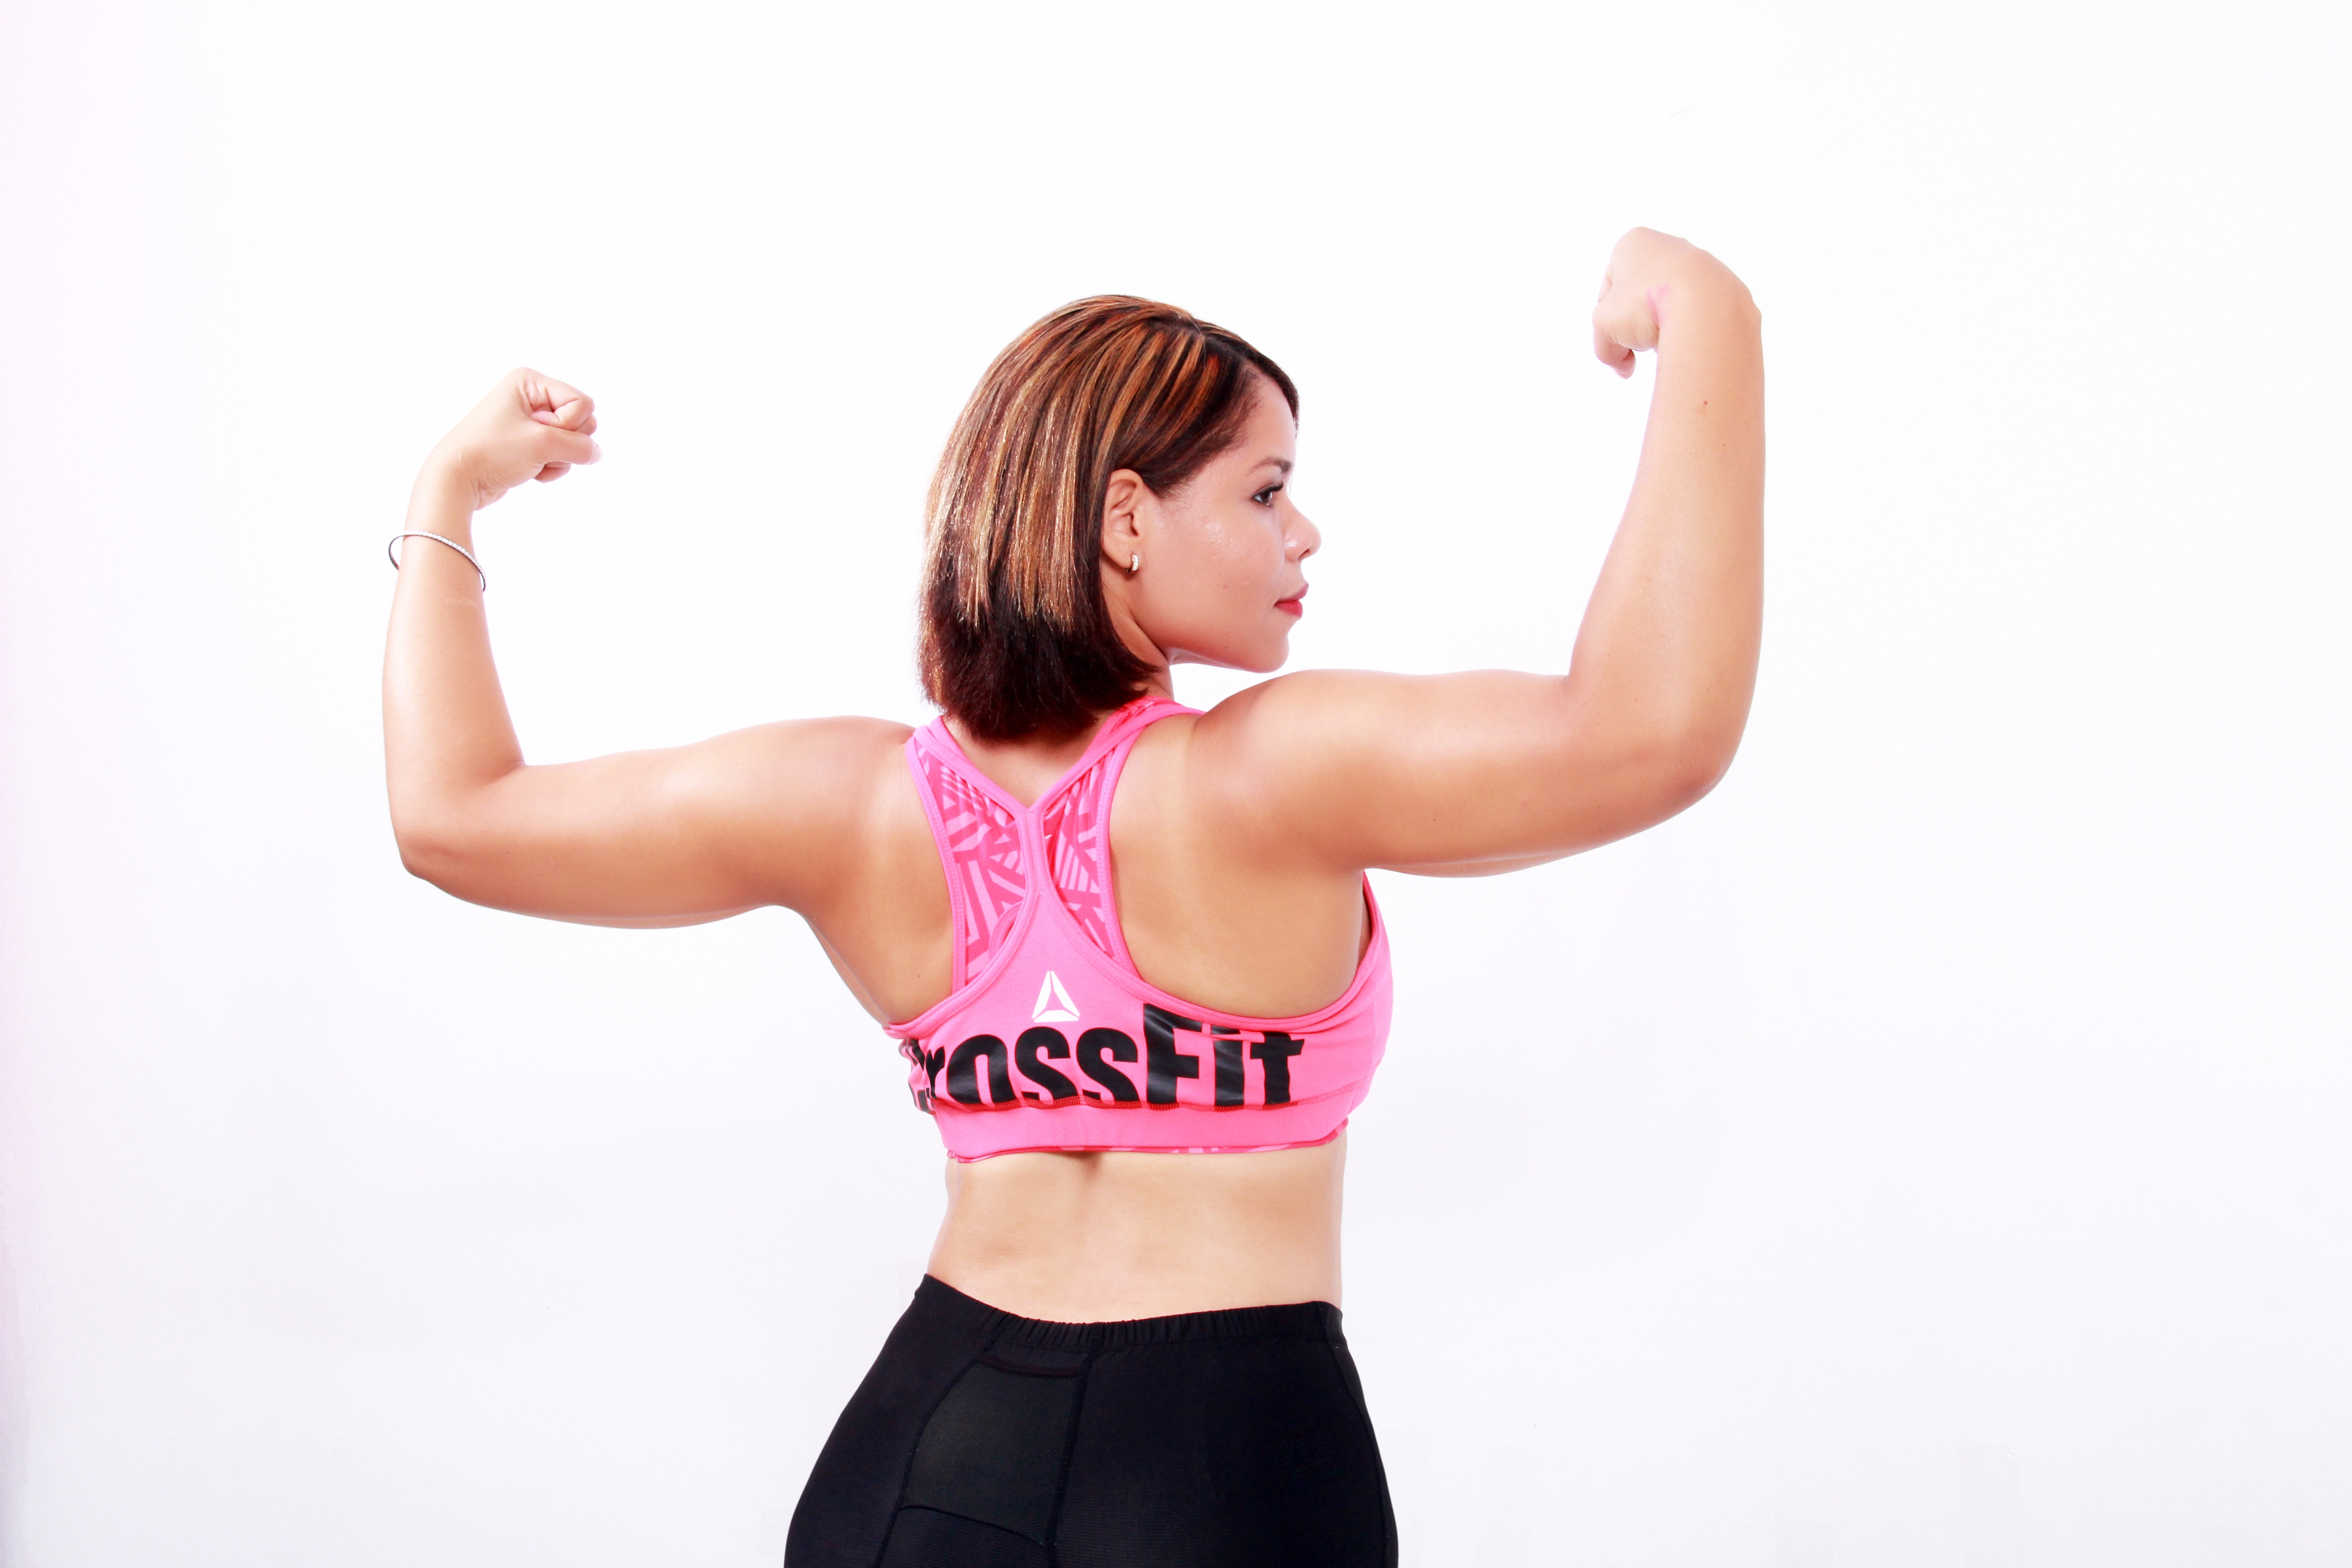
hand, trunk, leg, finger, exercise, arm, muscle, chest, human body, women, sports, thigh, arms, strong, abdomen, photo shoot, physical exercise, crossfit, kirsy figueroa, omar medina, sense, human action, physical fitness, active undergarment